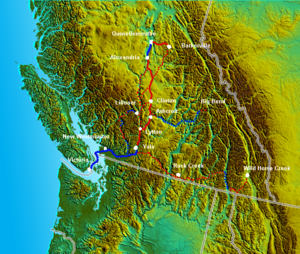
Tracé de la route Cariboo (en rouge sur la carte). Slovenčina: Trasa Sobiej cesty je vyznačená červenou a trasa parníkov modrou farbou. Cesty k iným náleziskám zlata sú vyznačené bodkovane.
La route Cariboo était un projet de construction de route initié en 1860 par le gouverneur de Colombie-Britannique James Douglas. La route devait relier les localités de Yale et de Barkerville en passant par une zone dangereuse composée de canyons.